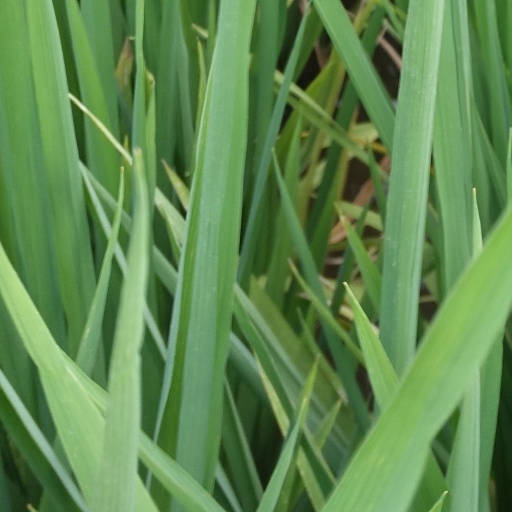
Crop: rice